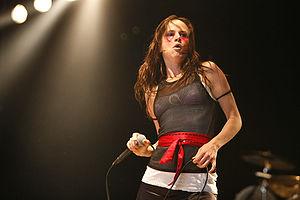
Juliette Lewis du groupe Juliette and the Licks aux Eurockéennes de 2007.
Juliette and the Licks est un groupe de rock indépendant américain formé en 2003 à Los Angeles par l'actrice de cinéma Juliette Lewis.